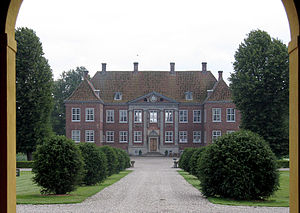
Nysø
Nysø 2009
Nysø ved Præstø Sydsjælland
Nysø er en herregård nordvest for Præstø, opført 1671-73 for købmanden/amtmanden Jens Lauridsen.